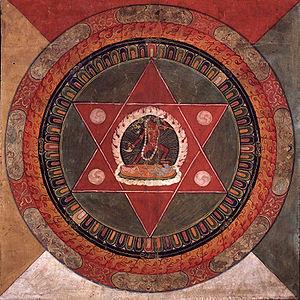
Vajravārāhī, en tibétain Dorjé Naljorma, en chinois Jīngāng hàimǔ 金刚亥母, est une forme de Vajrayogini. Elle est la consœur de Chakrasamvara. De couleur rouge, elle tient un couperet courbe dans sa main droite, et une coupe crânienne dans sa main gauche ; un trident est posé au creux de son coude gauche.
L’étoile de David était un symbole dans plusieurs cultures et religions millénaires pré-abrahamiques avant de devenir tardivement associée au judaïsme.
Terre de bouddha ou champ de bouddha, est un terme bouddhiste qui désigne un domaine de l’univers, selon la cosmologie bouddhiste où réside un bouddha. Selon le Mahavamsa, le domaine de sa vie terrestre est le jâtikkheta, qui peut être impurou mixte, par exemple notre monde, jâtikkheta du bouddha Shakyamuni. Le domaine dans lequel s’étend son enseignement est l’ânâkkheta. Le domaine dans lequel s’étend sa sagesse et sa connaissance est le visayakkheta, considéré comme illimité. Les deux derniers sont des terres pures résultant de ses réalisations et manifestant ses qualités ; ceux qui ont une affinité pour elles y renaissent. Toujours selon le Mahavamsa, un buddhakhetta équivaut à 61 milliards d’univers. Le concept est particulièrement développé dans le mahayana, dans les sutras du Lotus et de Vimalakirti et ceux consacrés à certains bouddhas comme Amitabha, dont la terre pure est de loin la plus connue. Elle est en effet au centre des croyances et pratiques du courant Terre pure, l’un des plus importants du bouddhisme.
Vajra Yoginī, dont une autre forme est Vajravārāhī THL : Dorje Phagmo, « truie adamantine », est une déité bouddhique représentant l'essence propre des tantras Heruka Chakrasamvara, consœur de celui-ci.